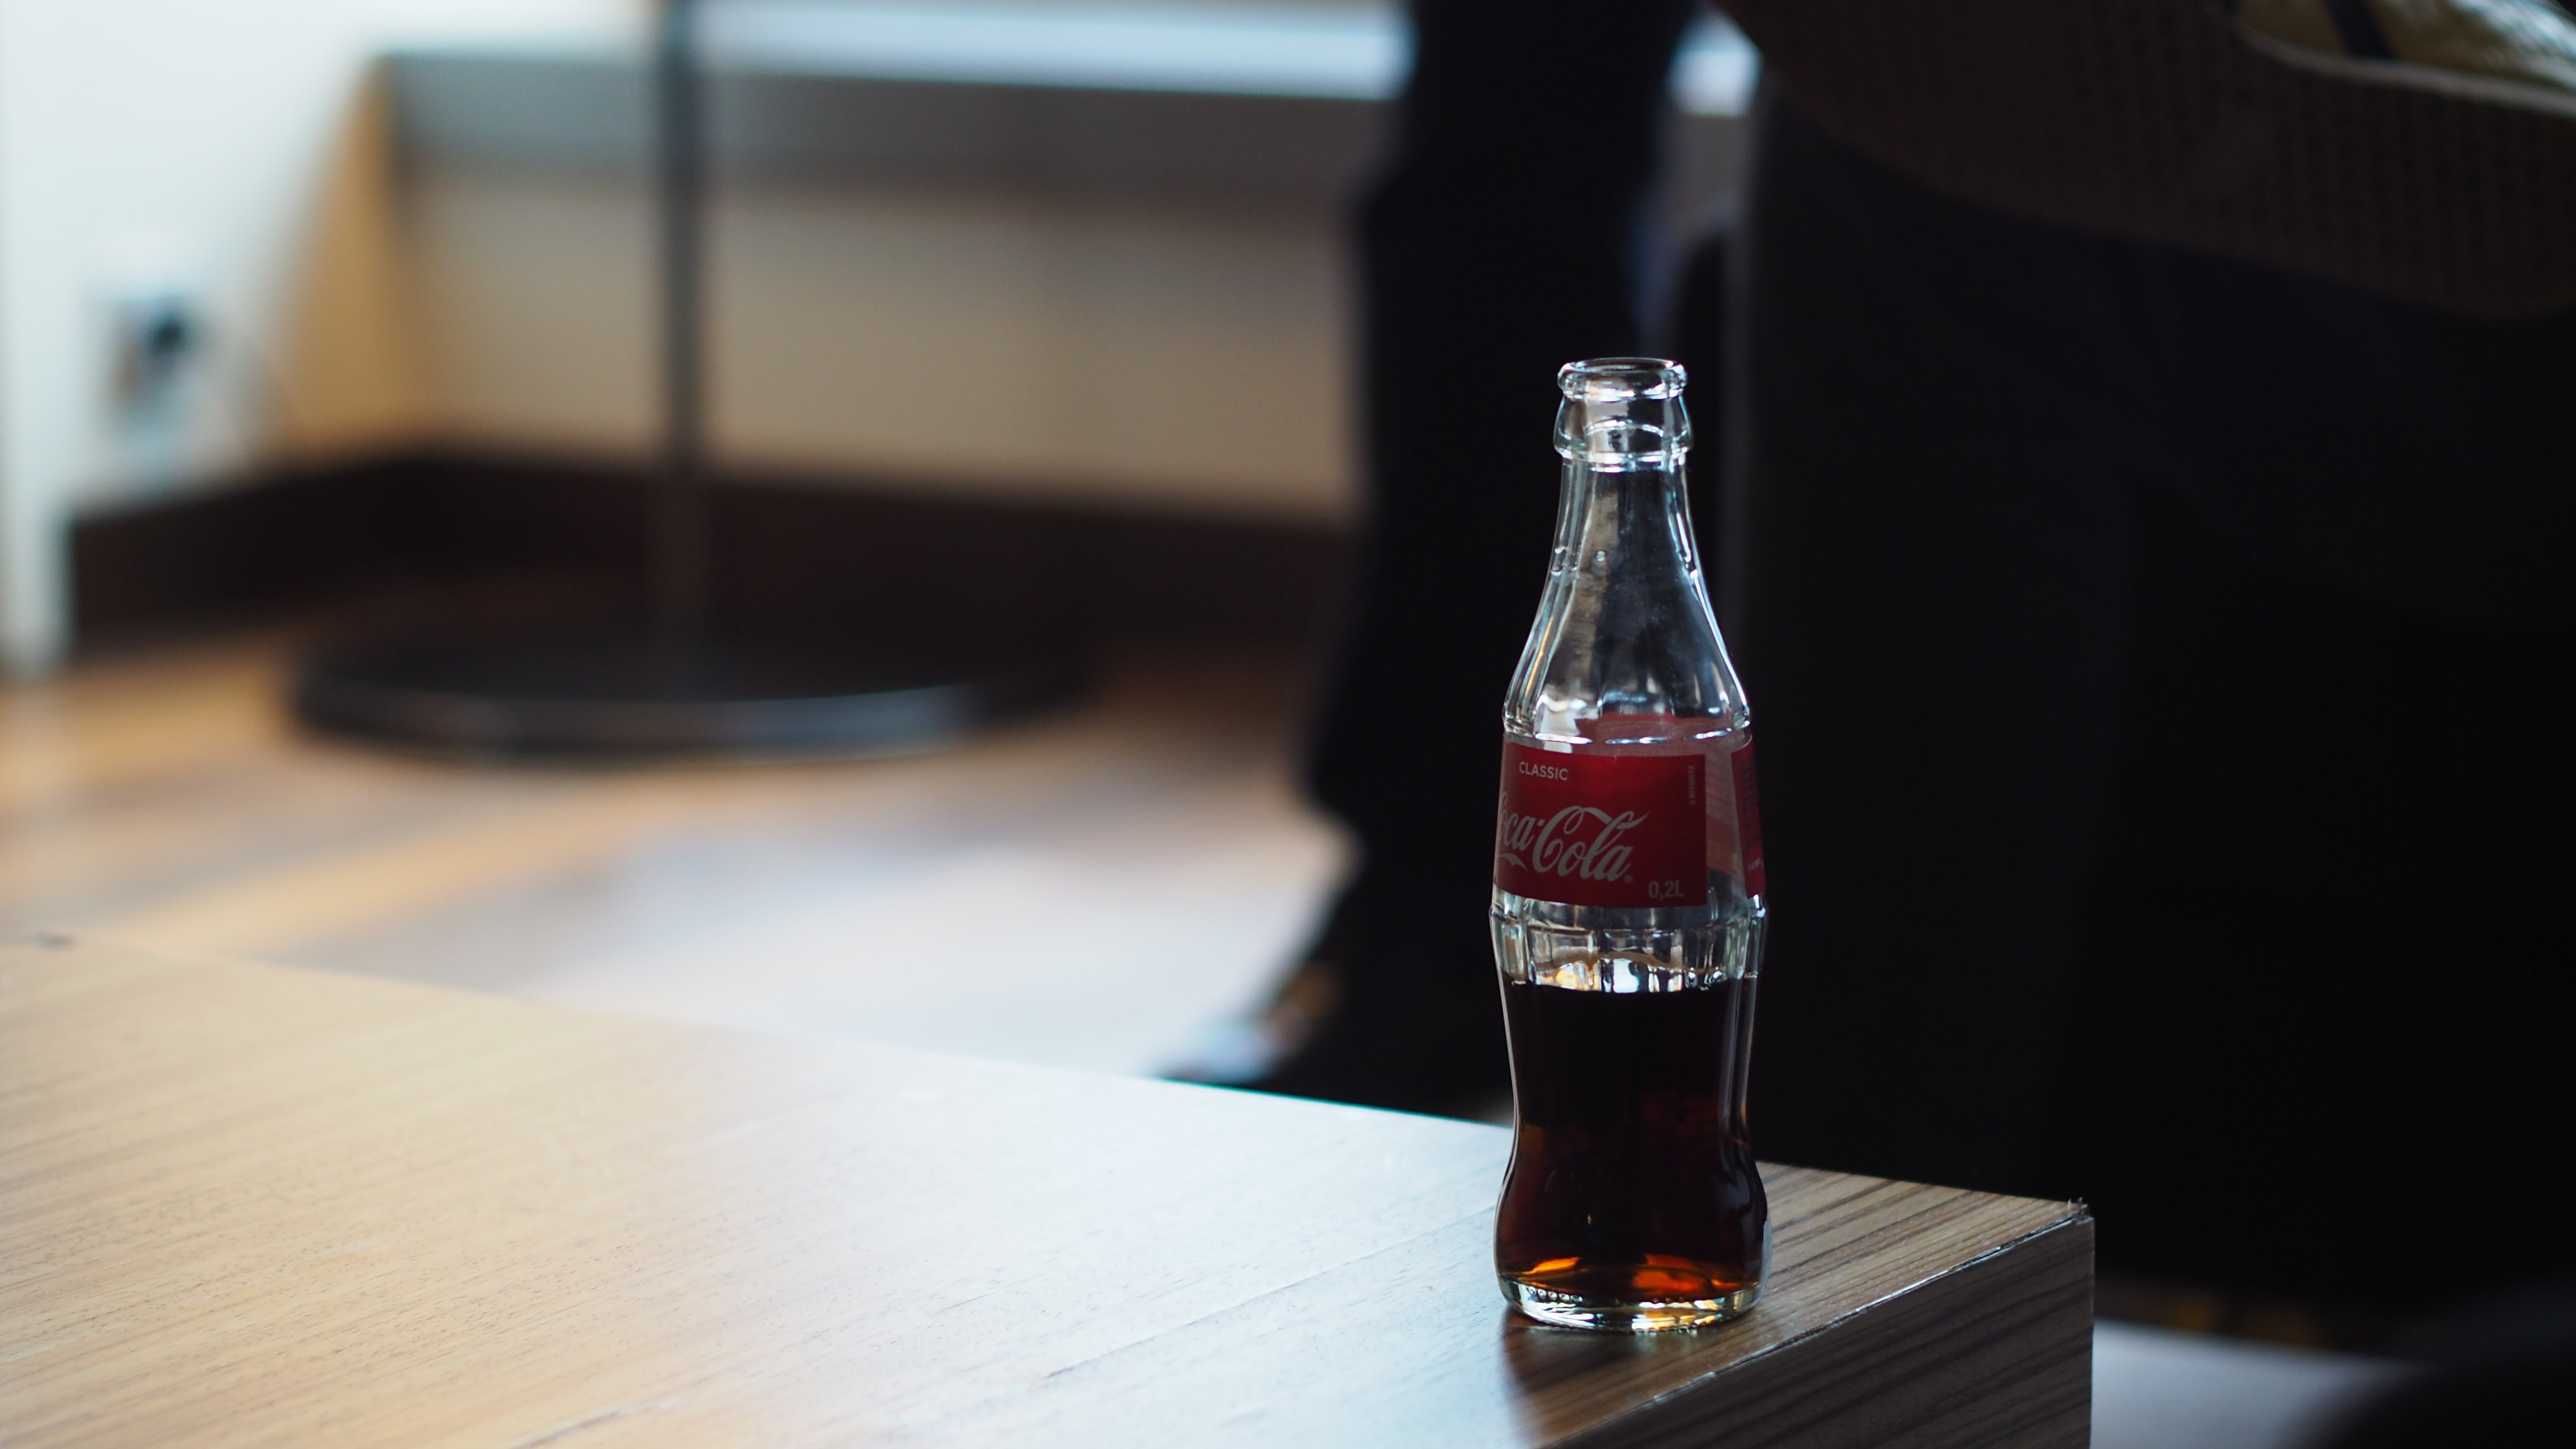
drink, bottle, liqueur, alcohol, cola, glass bottle, alcoholic beverage, distilled beverage, coca cola, glass, soft drink, carbonated soft drinks